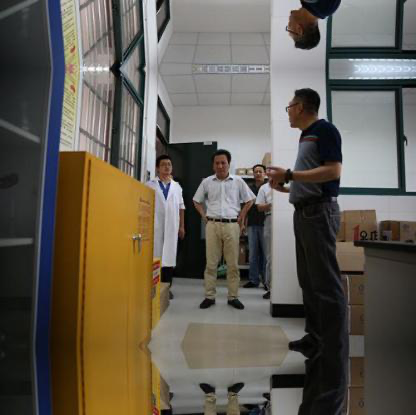
Objects in the image:
label: head
label: head
label: head
label: head
label: head